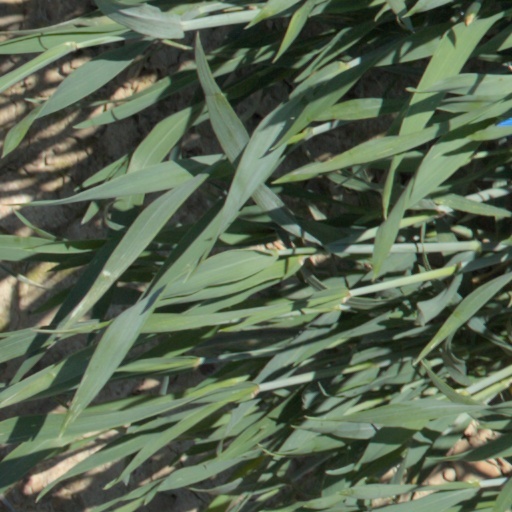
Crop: wheat